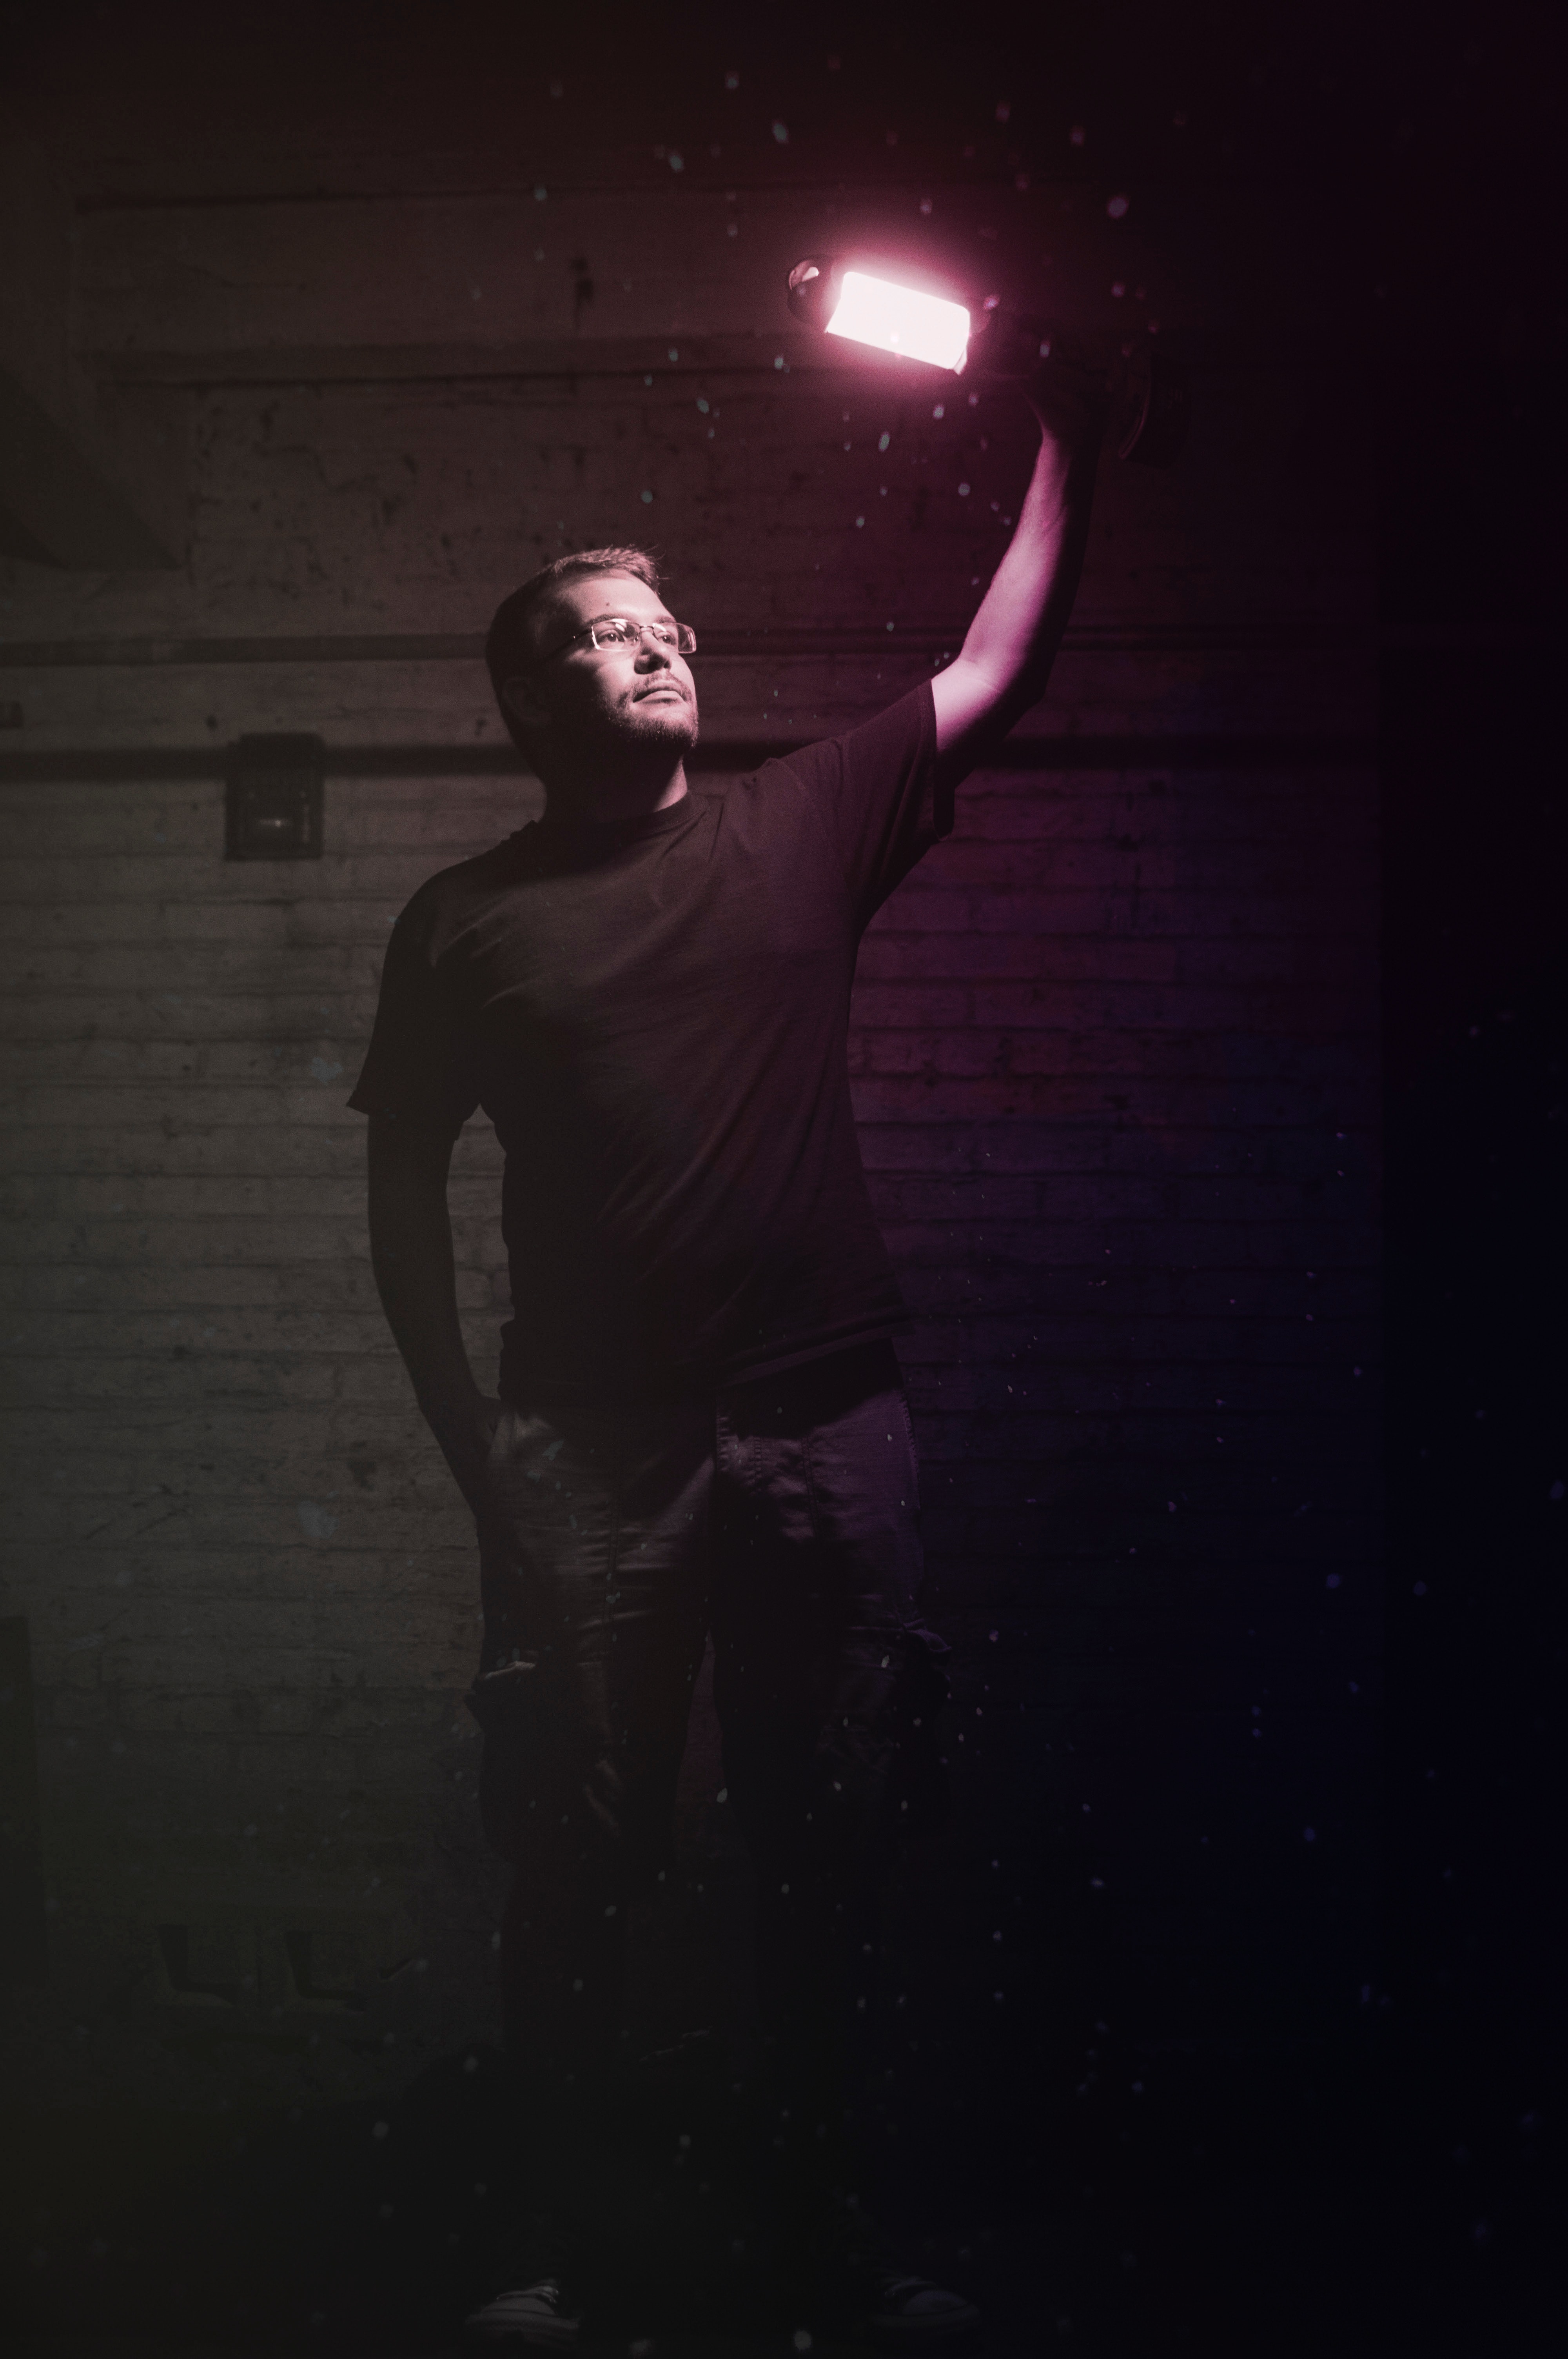
light, darkness, standing, night, photography, flash photography, juggling, performance